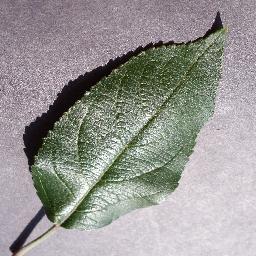
Label: Apple___healthy